2015 United States Grand Prix

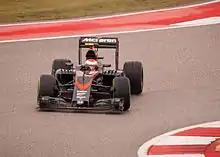
Jenson Button achieved his best result of the season up to that point in sixth place.

On lap 27, Marcus Ericsson's Sauber came to a halt on track, bringing out the proper safety car. At this halfway point of the race, the order stood as: Rosberg, Hamilton, Ricciardo, Kvyat, Verstappen, as Vettel used the safety car period for a tyre change, moving him back into sixth. When the safety car pulled into pit lane at the end of lap 32, Vettel was back in fifth after Verstappen had also made a pit stop for new tyres. The German moved ahead into fourth at Kvyat's expense into turn one at the restart and went on to overtake the other Red Bull of Ricciardo some turns later; however, Ricciardo fought back to regain the place in the next corner. Vettel was able to make the move stick going into turn one on the subsequent lap. Meanwhile, Kvyat was further demoted when Verstappen moved ahead into fifth, followed by Hülkenberg. On lap 35, Verstappen overtook the second Red Bull of Ricciardo to move into fourth. When Nico Hülkenberg attempted to do the same one lap later, he and Ricciardo collided, forcing the German to retire. Ricciardo was able to continue but was overtaken by his teammate, with Jenson Button behind in seventh place. When another virtual safety car period was declared to clear Hülkenberg's car, Rosberg decided to pit, moving him back to fourth behind Hamilton, Vettel and Verstappen. By lap 40, when the safety car period was over, Rosberg was up into third at the expense of Verstappen, while Alonso moved up several places into sixth, with teammate Button in fifth. Running on newer tyres, Rosberg was able to overtake Vettel on lap 42.